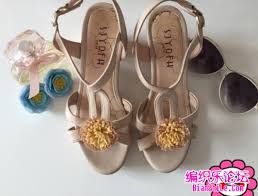
Waste category: shoes